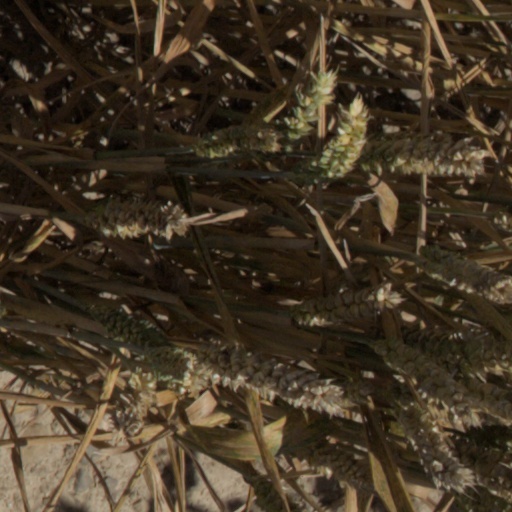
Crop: wheat